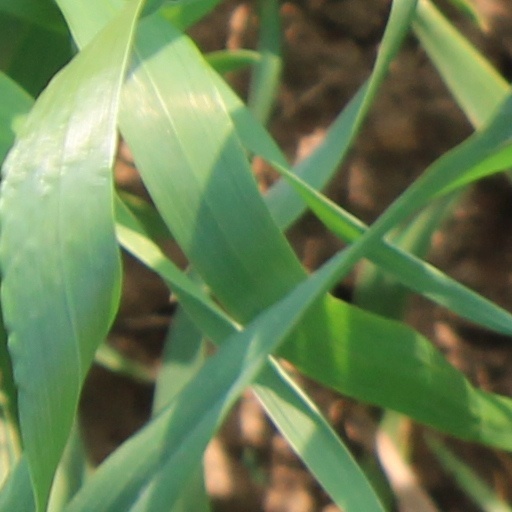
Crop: wheat